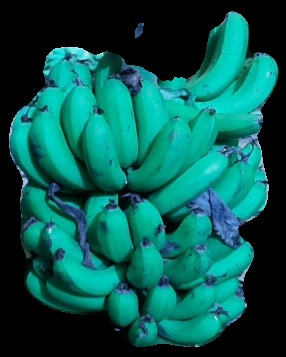
Variety: pachbale
Grade: grade2